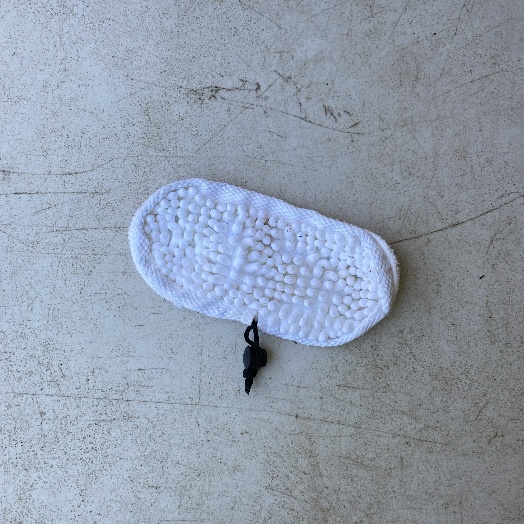
Label: Textile Trash